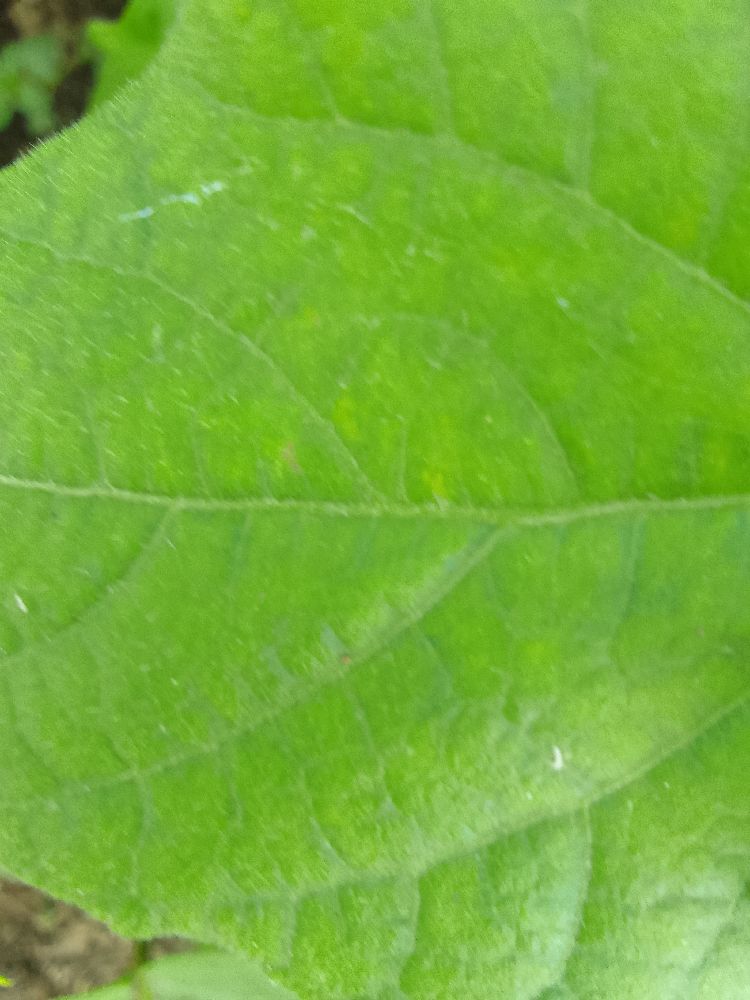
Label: healthy